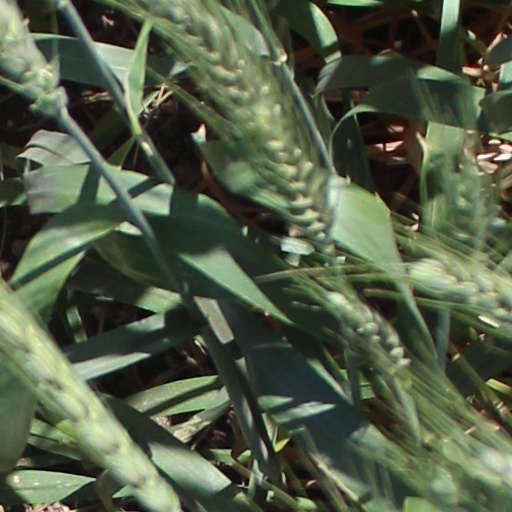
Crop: wheat